2022 Malabon local elections

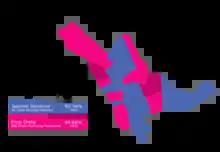
Results per barangay according to ER returns

Councilor Jose Lorenzo "Enzo" Oreta was defeated by former Vice Mayor Jeannie Ng-Sandoval by a thin margin.